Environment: real
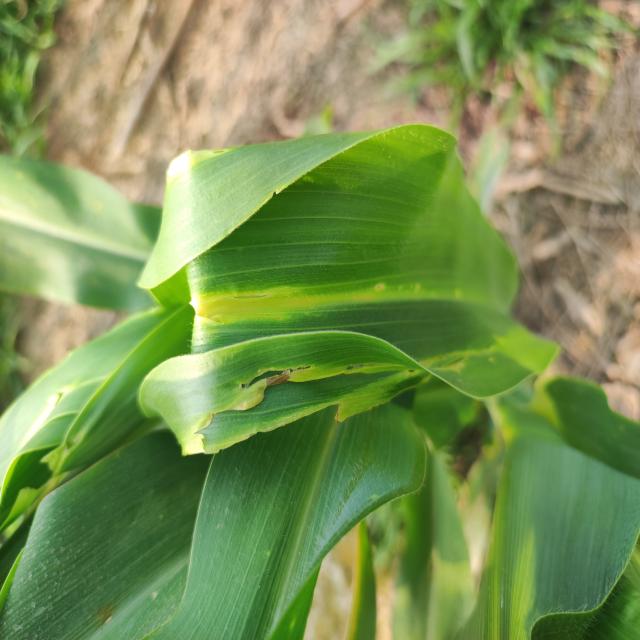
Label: fall_armyworm